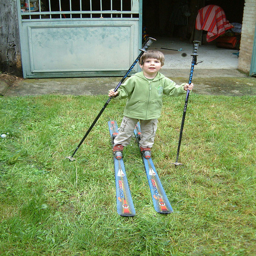
A young boy is holding a pair of ski poles while standing on a pair of skis.
A young boy riding skis with ski poles.
A very cute small boy on some skis in the grass.
A child standing on skis holding poles on grass.
a child on skis in a field near a structure